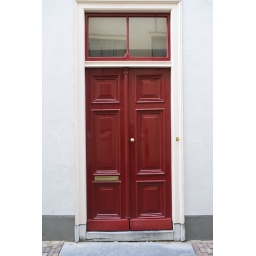
Well preserved 18th century panel front door of house in the historic center of Utrecht, Netherlands